Max Euwe

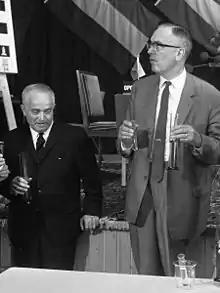
Flohr (left) and Euwe, 1969

Euwe's performance in the great tournament of Nottingham 1936 (equal third, half a point behind Botvinnik and Capablanca, half a point ahead of Alekhine) indicated he was a worthy champion, even if he was not as dominant as the earlier champions. Reuben Fine wrote, "In the two years before the return match, Euwe's strength increased. Although he never enjoyed the supremacy over his rivals that his predecessors had, he had no superiors in this period."